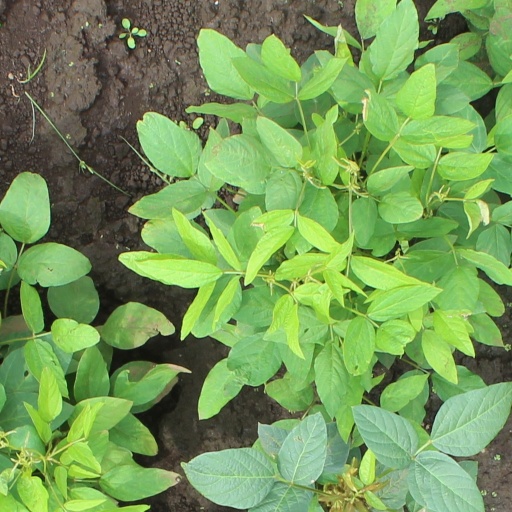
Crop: soybean